Alcatraz Federal Penitentiary

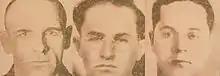
Bernard Coy, Marvin Hubbard and Joseph Cretzer were killed in the Battle of Alcatraz.

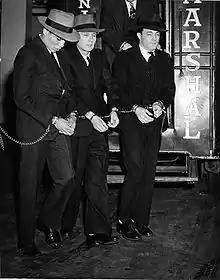
Carnes, Shockley and Thompson on way to court for trial in the Battle of Alcatraz

The most violent escape attempt occurred on May 2–4, 1946, when a failed attempt by six prisoners led to the Battle of Alcatraz, also known as the "Alcatraz Blast Out". Bernard Coy, Joseph Cretzer, Sam Shockley, Clarence Carnes, Marvin Hubbard and Miran Thompson took control of the cell house by overpowering correctional officers, and were able to enter the weapons room, where they then demanded keys to the outside recreation door.